Eddie Irvine

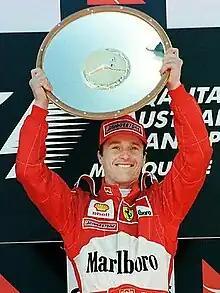
Irvine at the 1999 Australian Grand Prix

Edmund "Eddie" Irvine Jr. (born 10 November 1965) is a former racing driver from Northern Ireland, who competed under the British flag in Formula One from to . Irvine was runner-up in the Formula One World Drivers' Championship in with Ferrari, and won four Grands Prix across 10 seasons.